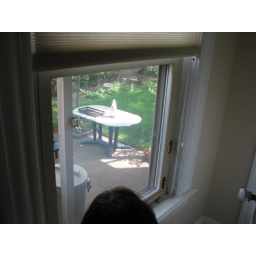
third bedroom window looking out in yard